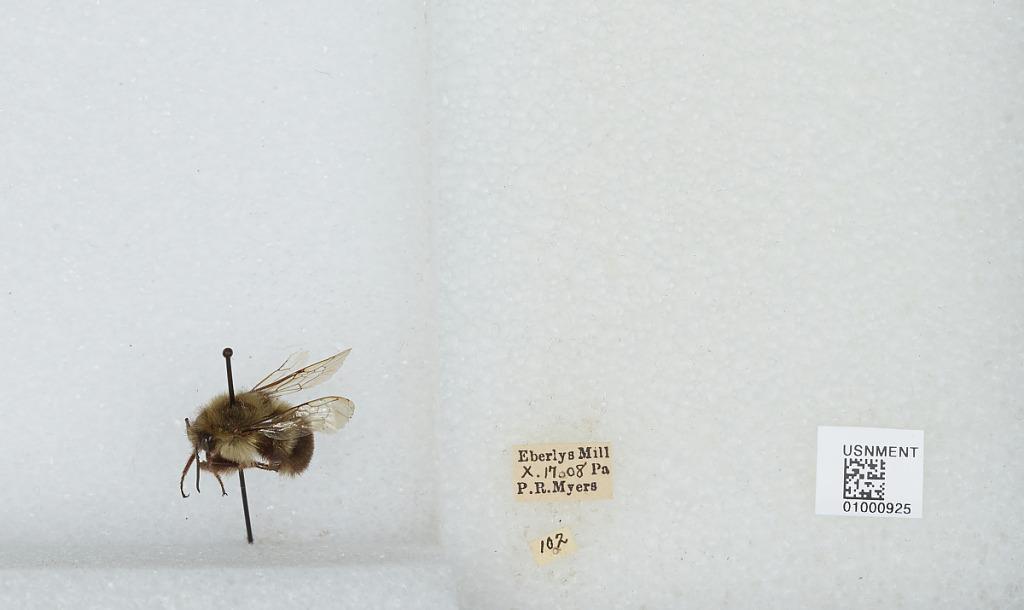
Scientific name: Bombus (Pyrobombus) impatiens Cresson
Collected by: P. Myers
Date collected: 1908-10-17
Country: United States
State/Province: Pennsylvania
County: Cumberland
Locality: Eberly's Mill
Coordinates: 40.2253, -76.9064